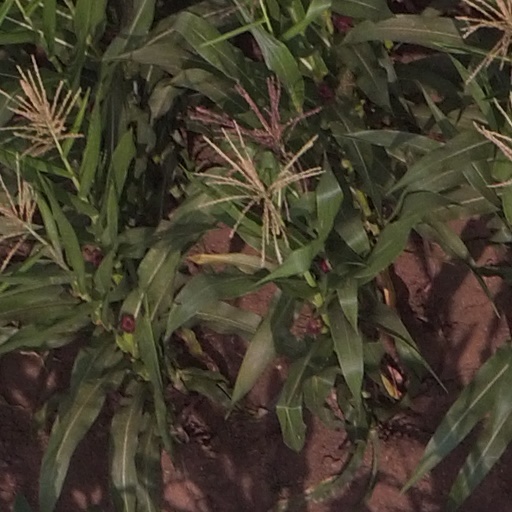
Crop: maize; corn